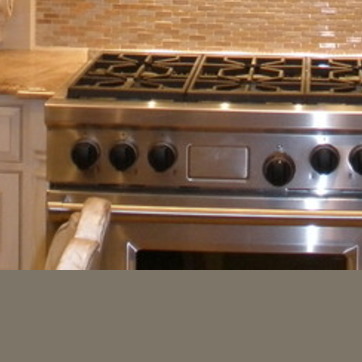
Material: metal